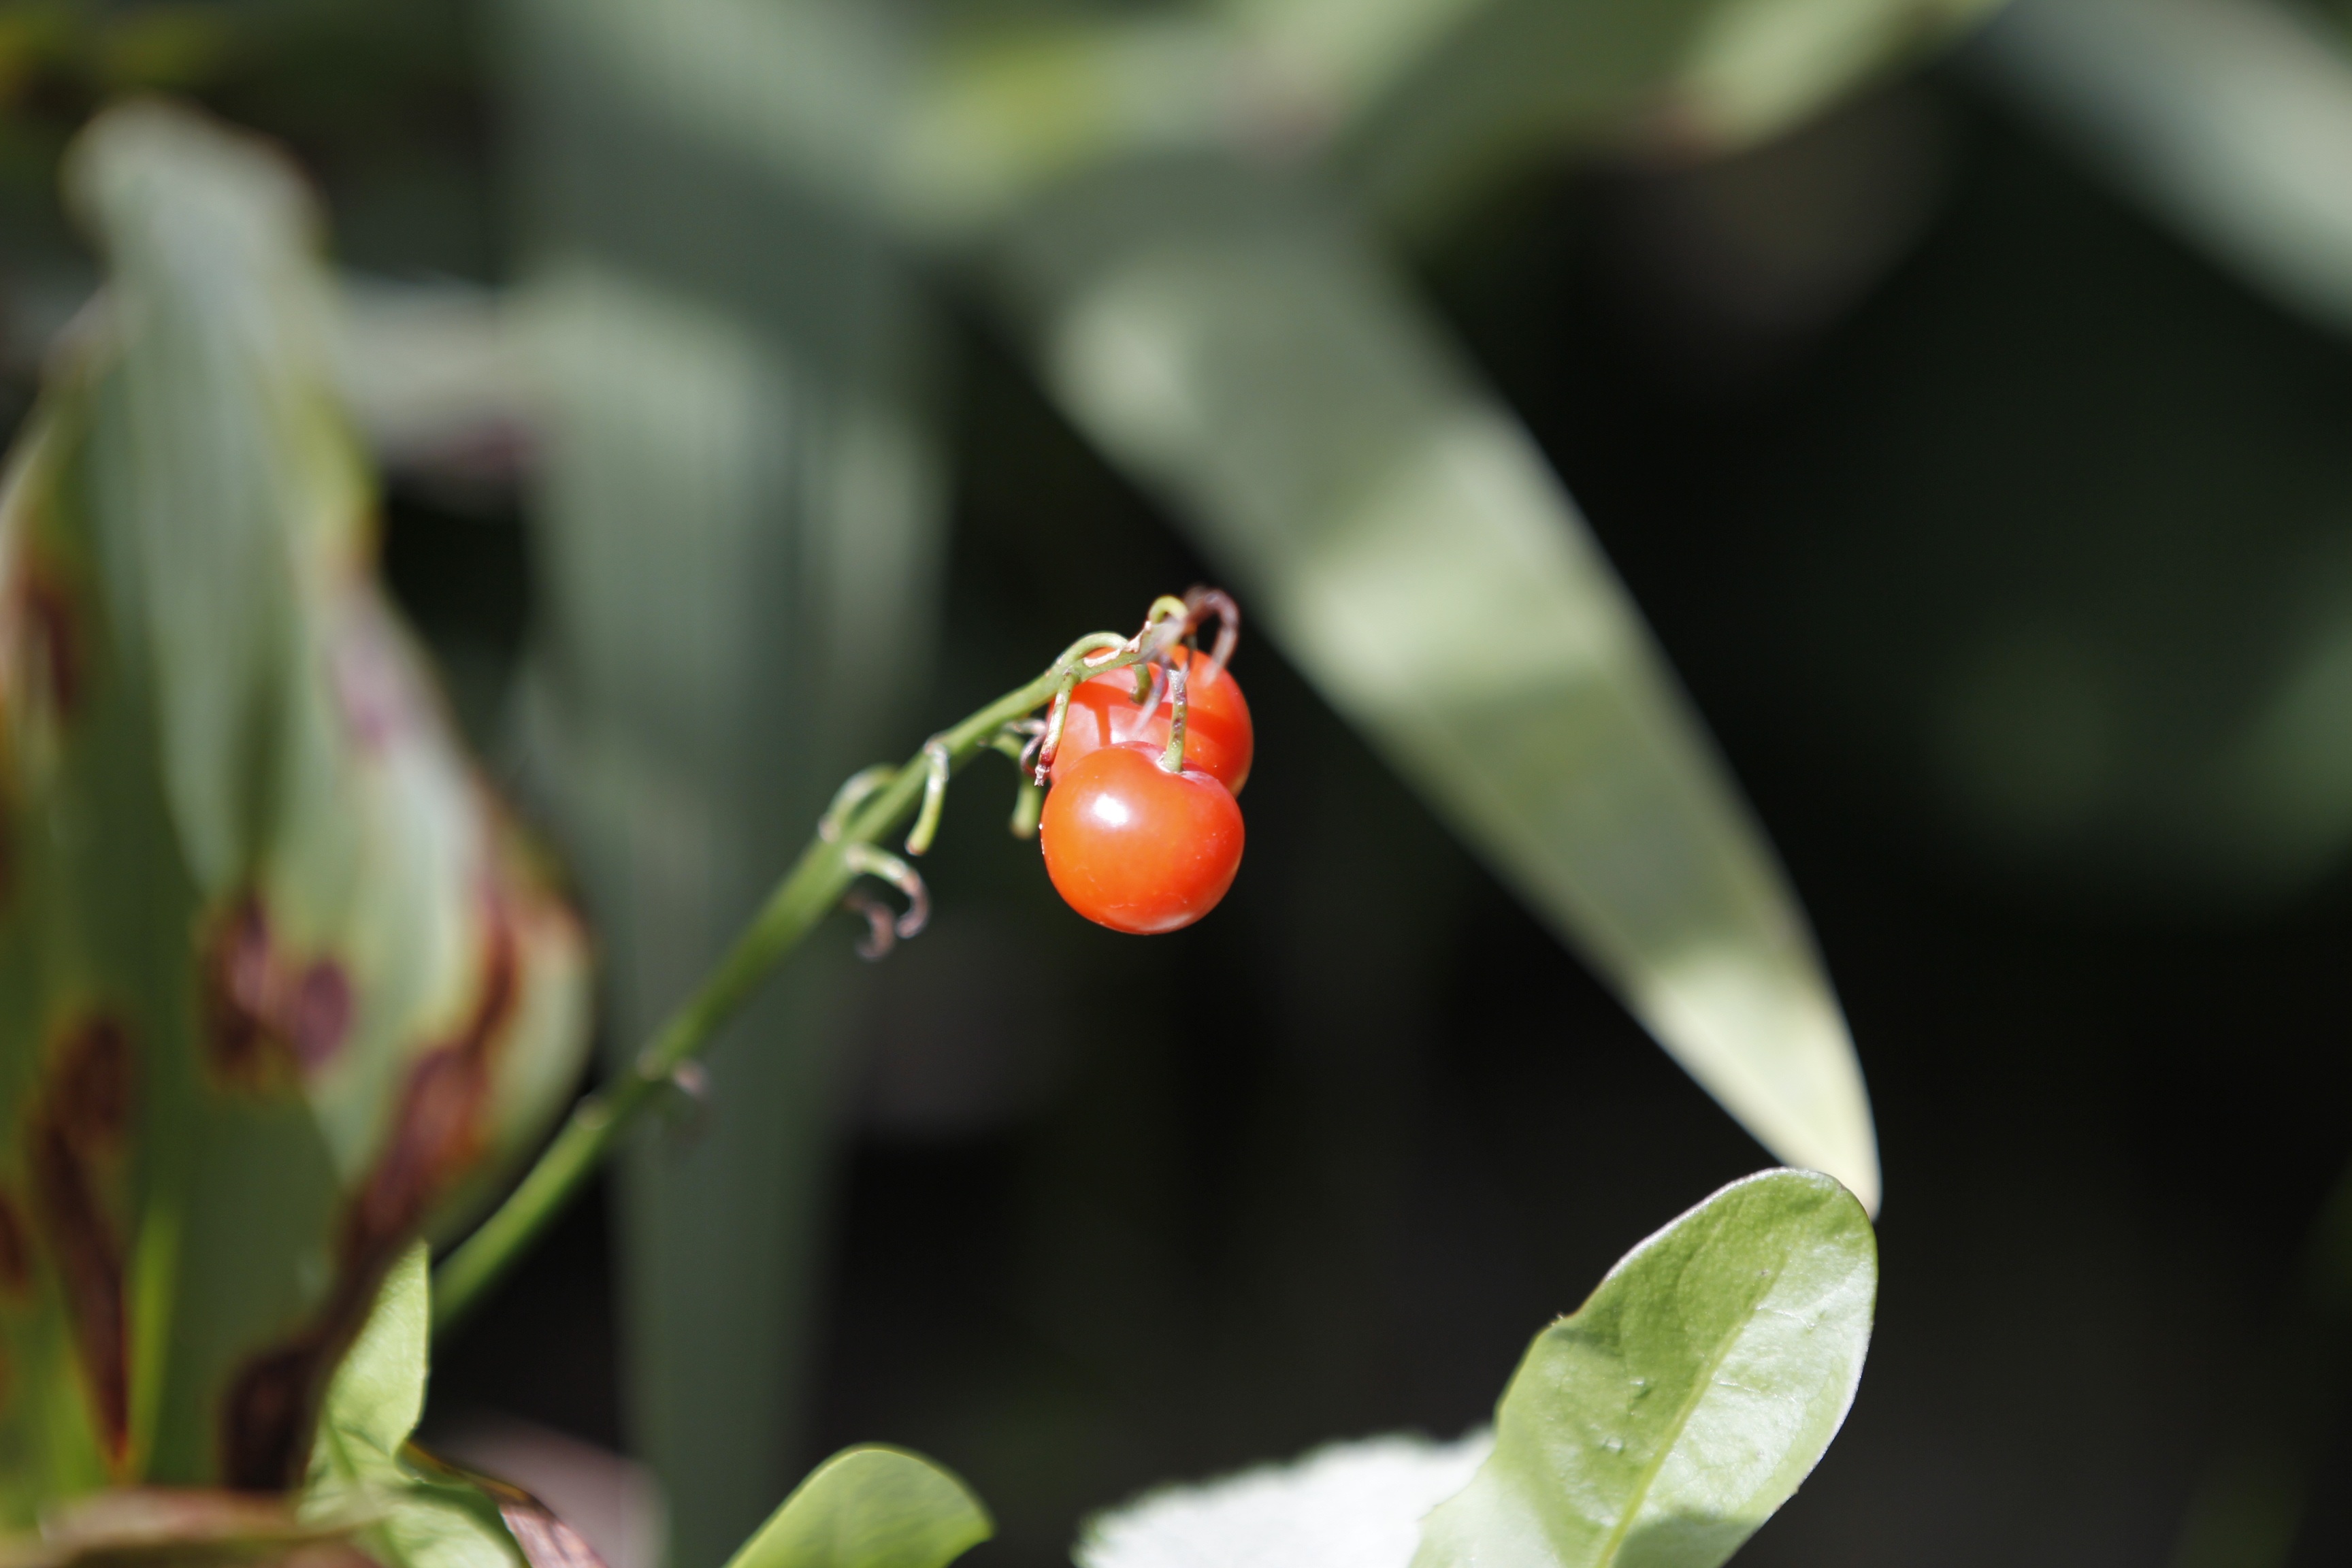
nature, branch, blossom, plant, photography, fruit, berry, leaf, flower, rustic, food, green, red, produce, botany, flora, close up, bright, bud, macro photography, flowering plant, plant stem, land plant